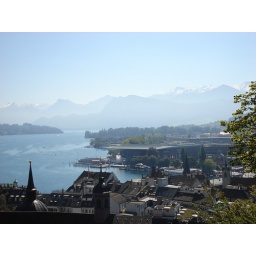
Taken from up top of the old city wall looking back over Lucerne and the lake